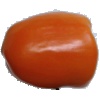
Label: Pepper Orange 1